Tommy Tedesco

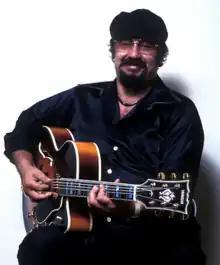
Tedesco in 1979

Thomas Joseph Tedesco (July 3, 1930 – November 10, 1997) was an American guitarist and studio musician in Los Angeles and Hollywood. He was part of the loose collective of the area's leading session musicians later popularly known as The Wrecking Crew, who played on thousands of studio recordings in the 1960s and 1970s, including several hundred Top 40 hits.